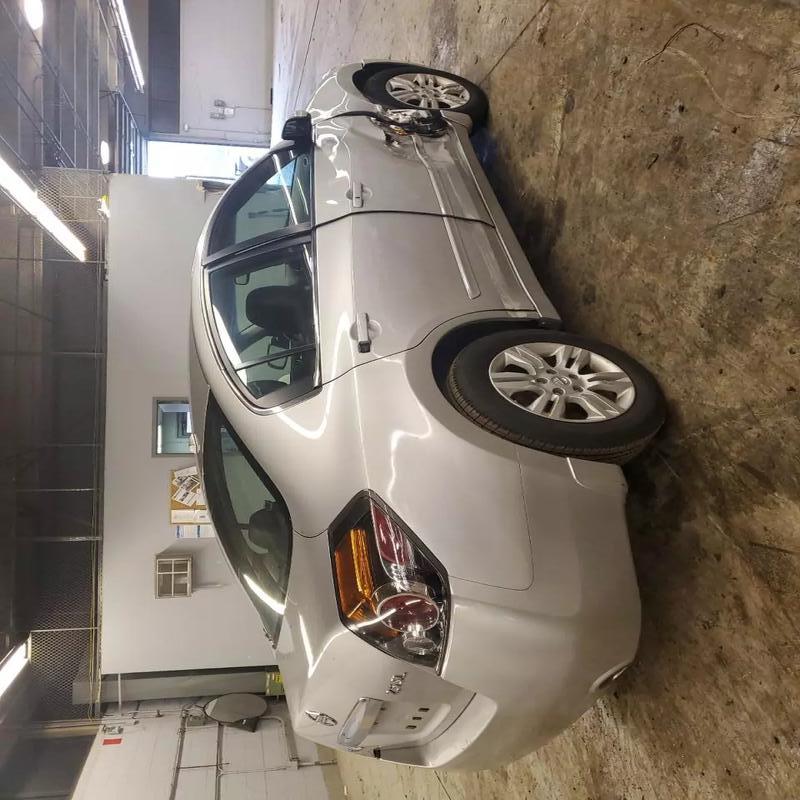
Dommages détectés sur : aile avant droite, porte avant droite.
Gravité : majeur